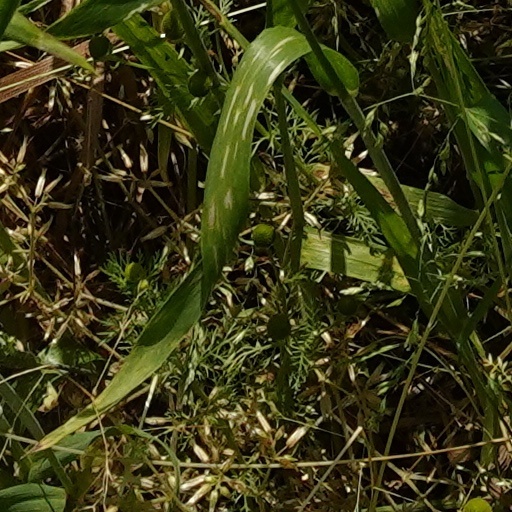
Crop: wheat